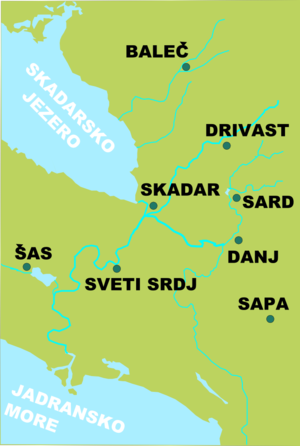
Dagnum, serbe : Danj, italien : Dagno était une ville, un évêché et une forteresse médiévale importante située sur le territoire de l'Albanie actuelle. Elle fut sous contrôle serbe, vénitien et ottoman et reste aujourd'hui un siège titulaire catholique latin. Il est proche de la ville moderne de Vau i Dejës.